The Land Report

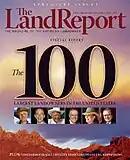
Cover of the first issue of "The Land Report", April 1, 2007

Founded by Eric O'Keefe and Eddie Lee Rider Jr, "The Land Report" was first published in April 2007 and bills itself as "The Magazine of the American Landowner." Its premier issue included the inaugural Land Report 100 and was the subject of a feature article in "The Wall Street Journal". Since its 2007 launch, O'Keefe has served as editor-in-chief and Rider the publisher.